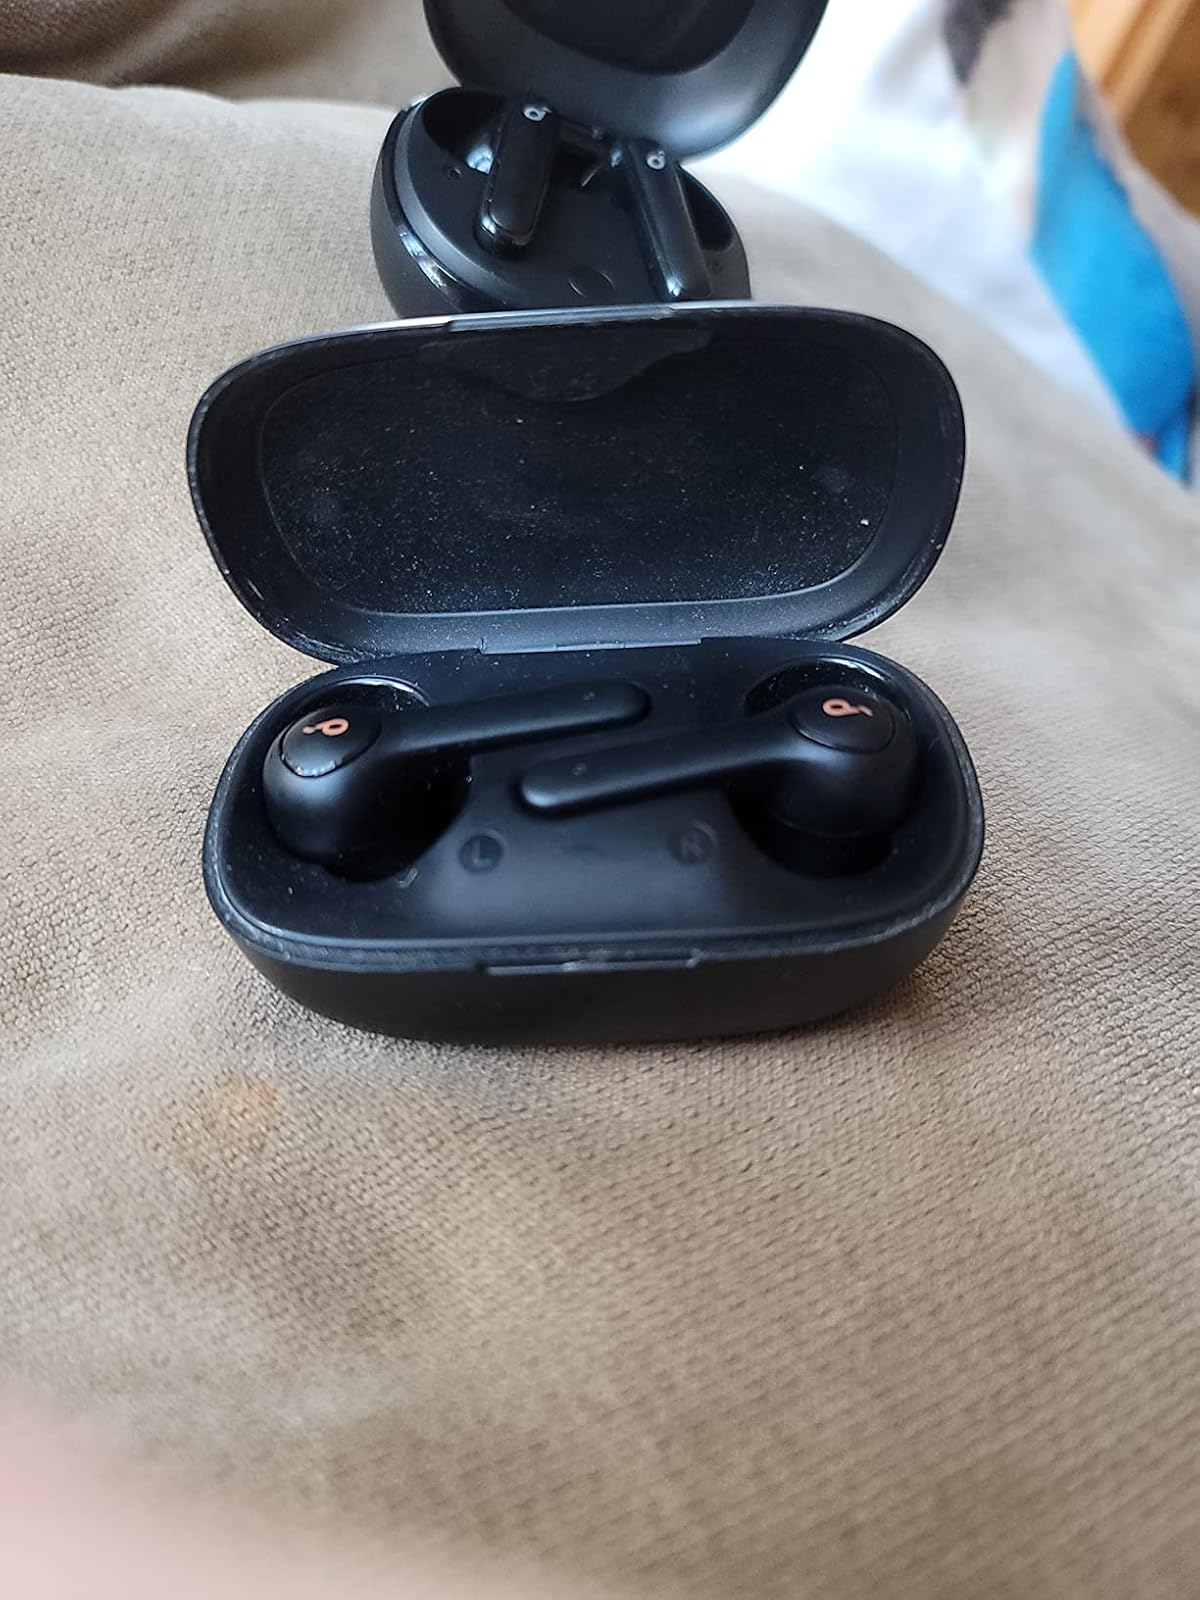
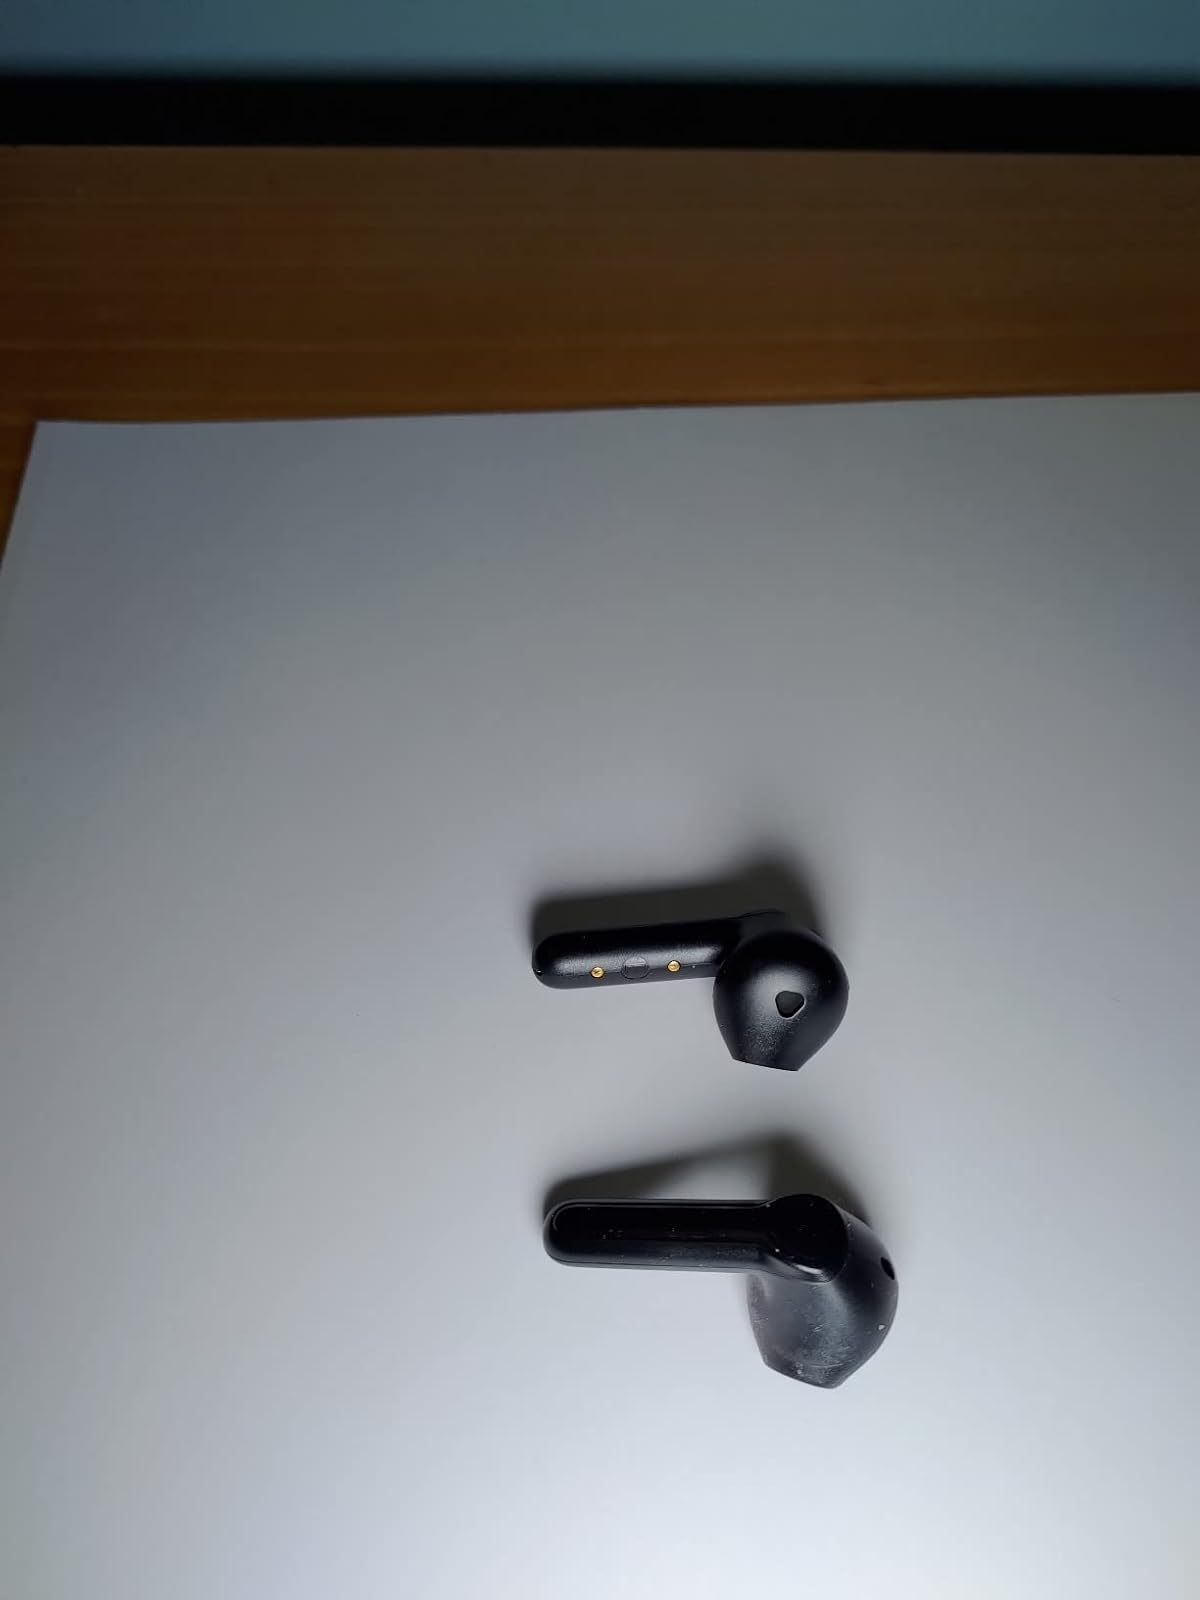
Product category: earbuds
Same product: no